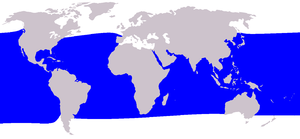
Hvalarter / Undergruppe Odontoceti: tandhvaler / Familie Delphinidae: Delfiner
Dette er en liste over hvalarter. Disse arter samles traditionelt i ordenen hvaler, men palæontologiske og molekylærgenetiske resultater fra de senere år understøtter entydigt at hvalerne er en undergruppe af de parrettåede hovdyr. Listen indeholder mere end 80 nulevende arter, inklusiv flere nyligt beskrevne, og inddelt i de to undergrupper tandhvaler og bardehvaler. Den kinesiste floddelfin er også medtaget, selv om den formentlig er uddød mellem 2005 og 2010.